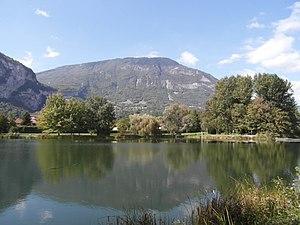
Parc de l'Ovalie à Sassenage
Sassenage est une commune française située dans le département de l'Isère en région Auvergne-Rhône-Alpes.